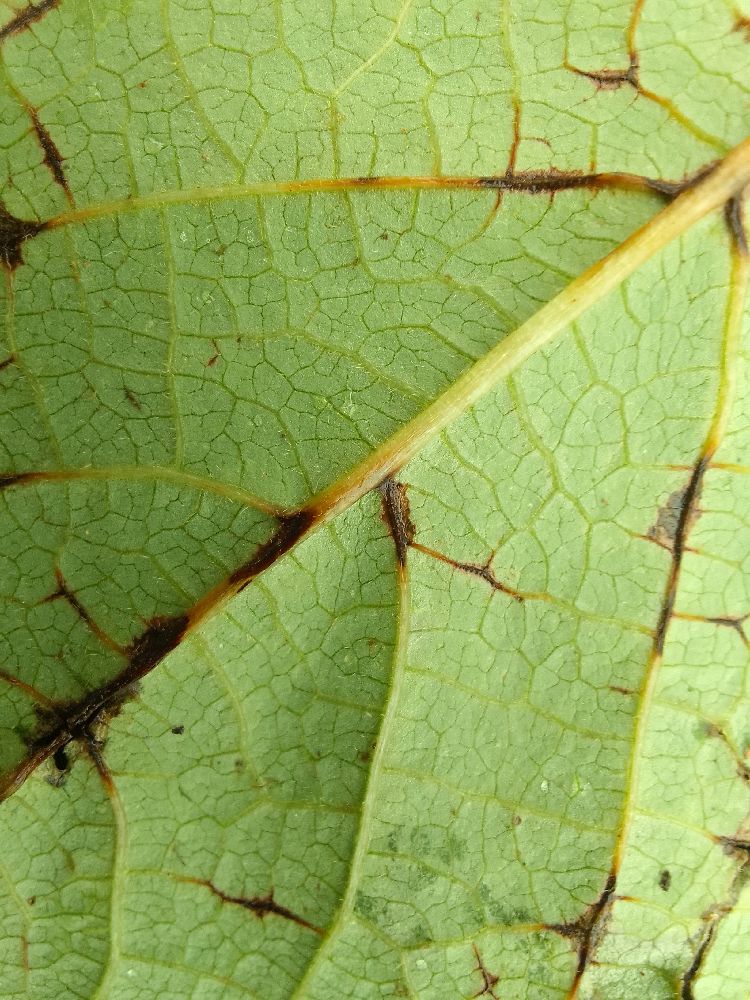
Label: anthracnose